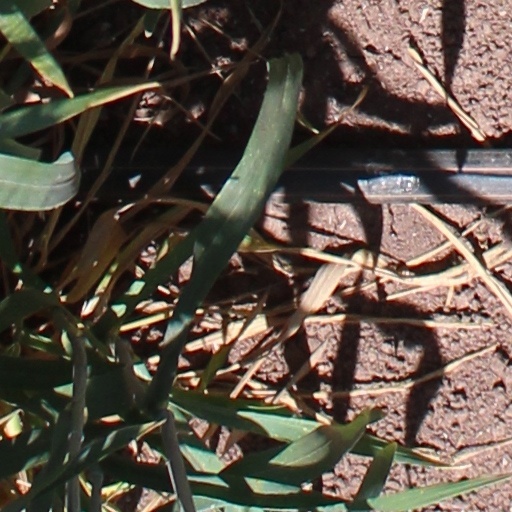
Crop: wheat